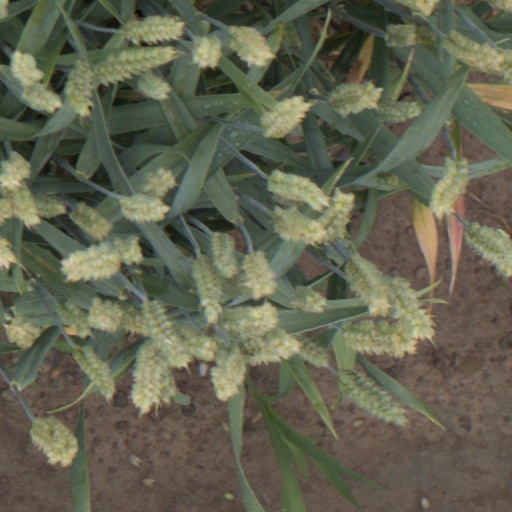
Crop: wheat